Ostheim Fortress Church

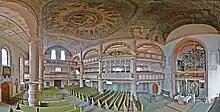
Interior panorama

Ostheim Fortress Church is a fortress church located in the Lower Franconian town of Ostheim vor der Rhön in the Rhön-Grabfeld district. The church building of St. Michael there is located within a double ring wall built between 1400 and 1450 with a zwinger in between. The double ring wall has five defense towers and is reinforced with six bastions halfway along the wall. The Protestant church, built in the Renaissance style on the foundations of a predecessor church, dates from 1615 to 1619. Within the fortifications there are 66 vaulted cellars with 72 lofts, which served as protective dwellings in times of war and in which the local inhabitants kept their belongings safe in times of crisis. With a floor area of 75 by 75 meters, it is considered the largest and best-preserved fortress church in Germany. Some of the vaulted cellars are used by the local population as storage cellars.